Japanese dwarf flying squirrel

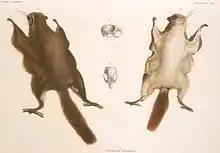
Illustration of "Pteromys momonga" from "Fauna Japonica"

They have an unknown population trend and number of mature individuals. The IUCN has not detected any major threats to this species. The Japanese dwarf flying squirrel is found in some protected areas, has a wide range, and is relatively common. The International Union for Conservation of Nature lists it as a "least-concern species".